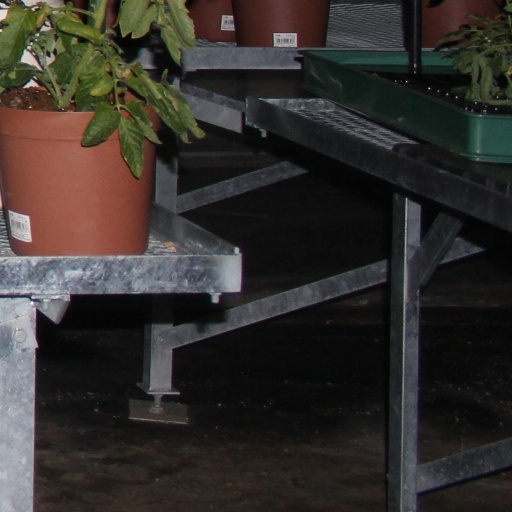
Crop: tomato